Drink coaster

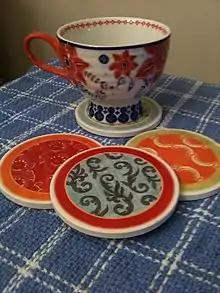
Drink coasters made of sandstone

A coaster, drink coaster, beverage coaster, or beermat is an object used to rest drinks upon. Coasters protect the surface of a table, or any other surface where a user might place a cup, from condensation created by cold drinks. A coaster on top of a beverage can also be used to show that a drink is not finished or to prevent contamination (usually from insects). Coasters can also stop hot drinks from burning the table surface.